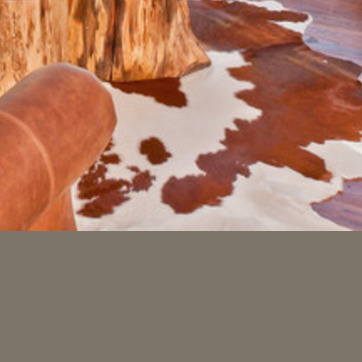
Material: carpet